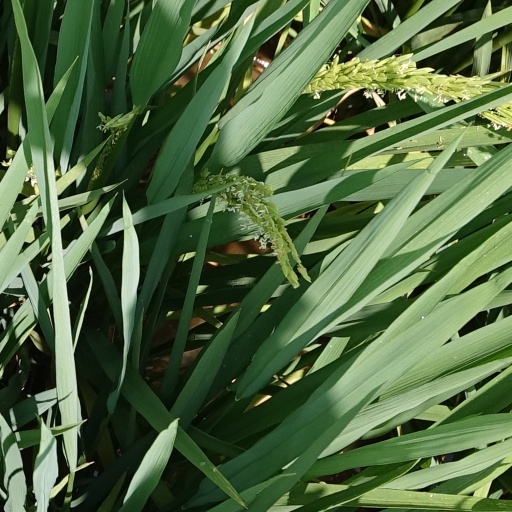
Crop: rice